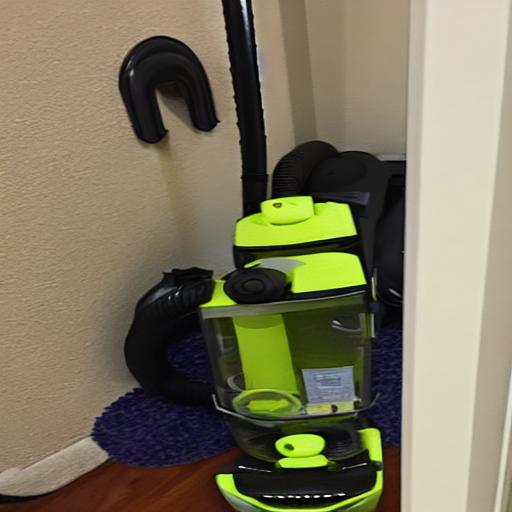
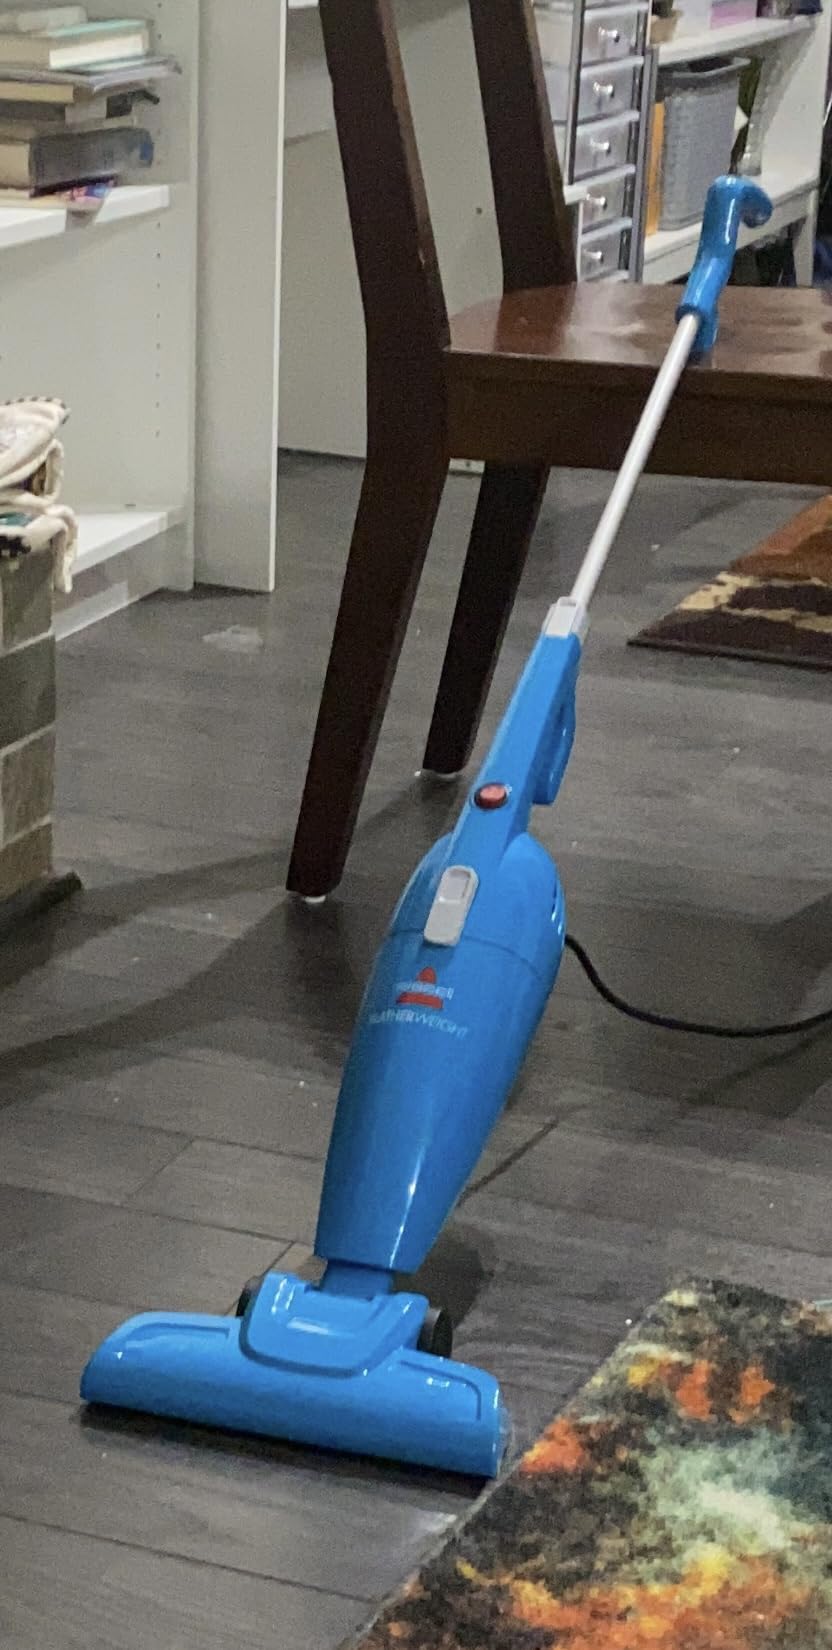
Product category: items_vacuum
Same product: no